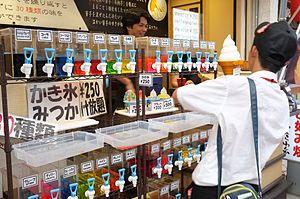
Le kakigōri est un dessert japonais à base de glace râpée sur laquelle on verse un sirop au thé vert, aux fruits ou au sésame. Il peut également être agrémenté d’autres garnitures telles que du lait concentré, de la crème chantilly, des mochi ou des haricots azuki.